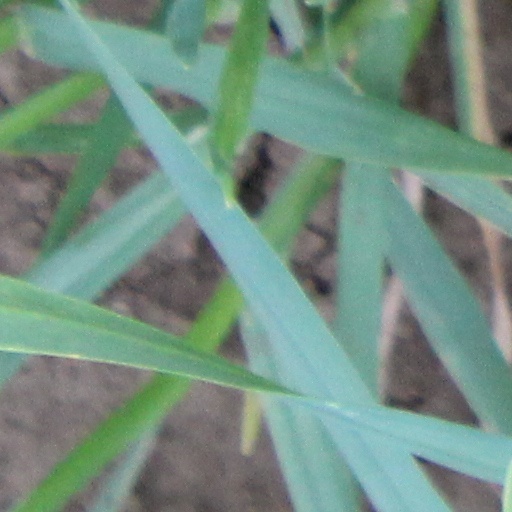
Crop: wheat